150 Nassau Street

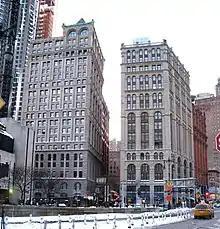
Looking south from the Brooklyn Bridge entrance; 150 Nassau Street is to the left, and 41 Park Row to the right

Much of the building is 20 stories high, except for its northwestern corner, which contains a small three-story tower with a pitched roof. The top of the main roof is tall, but the top of the pitched roof is . The floors above the first story are U-shaped, with a small light court facing south. Two water towers were located above the main roof, but were removed. The Nassau Street side consists of a three-story arcade, meant to complement 41 Park Row to the west, with an open-air top story.